Volvo 200 Series

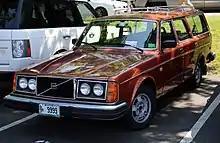
1976–1977 Volvo 265 DL wagon with American-market quad round sealed beam headlamp configuration, as used until 1980 on some models

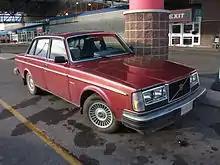
1981 U.S. Volvo 244 GL sedan

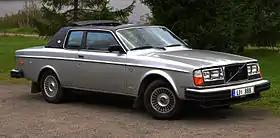
1978 Volvo 262C Bertone with North American quad headlights

For 1981, the 260 estate was dropped but the new GLT and GLT Turbo models joined the lineup. The diesel engine was discontinued in 1984, but was still sold in the 1985 model year with a 1984 VIN and 1985 specs. The Turbo model was discontinued in early 1985.